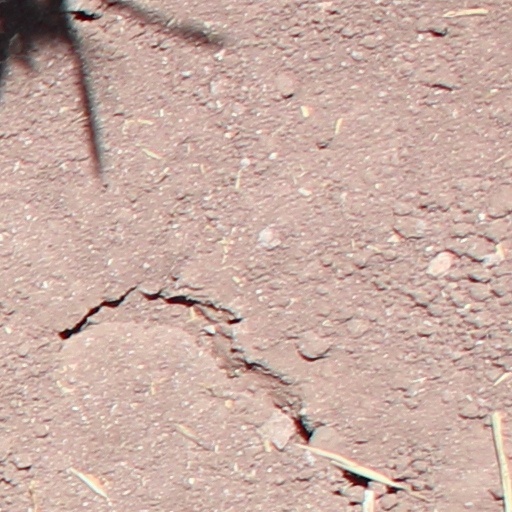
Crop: wheat